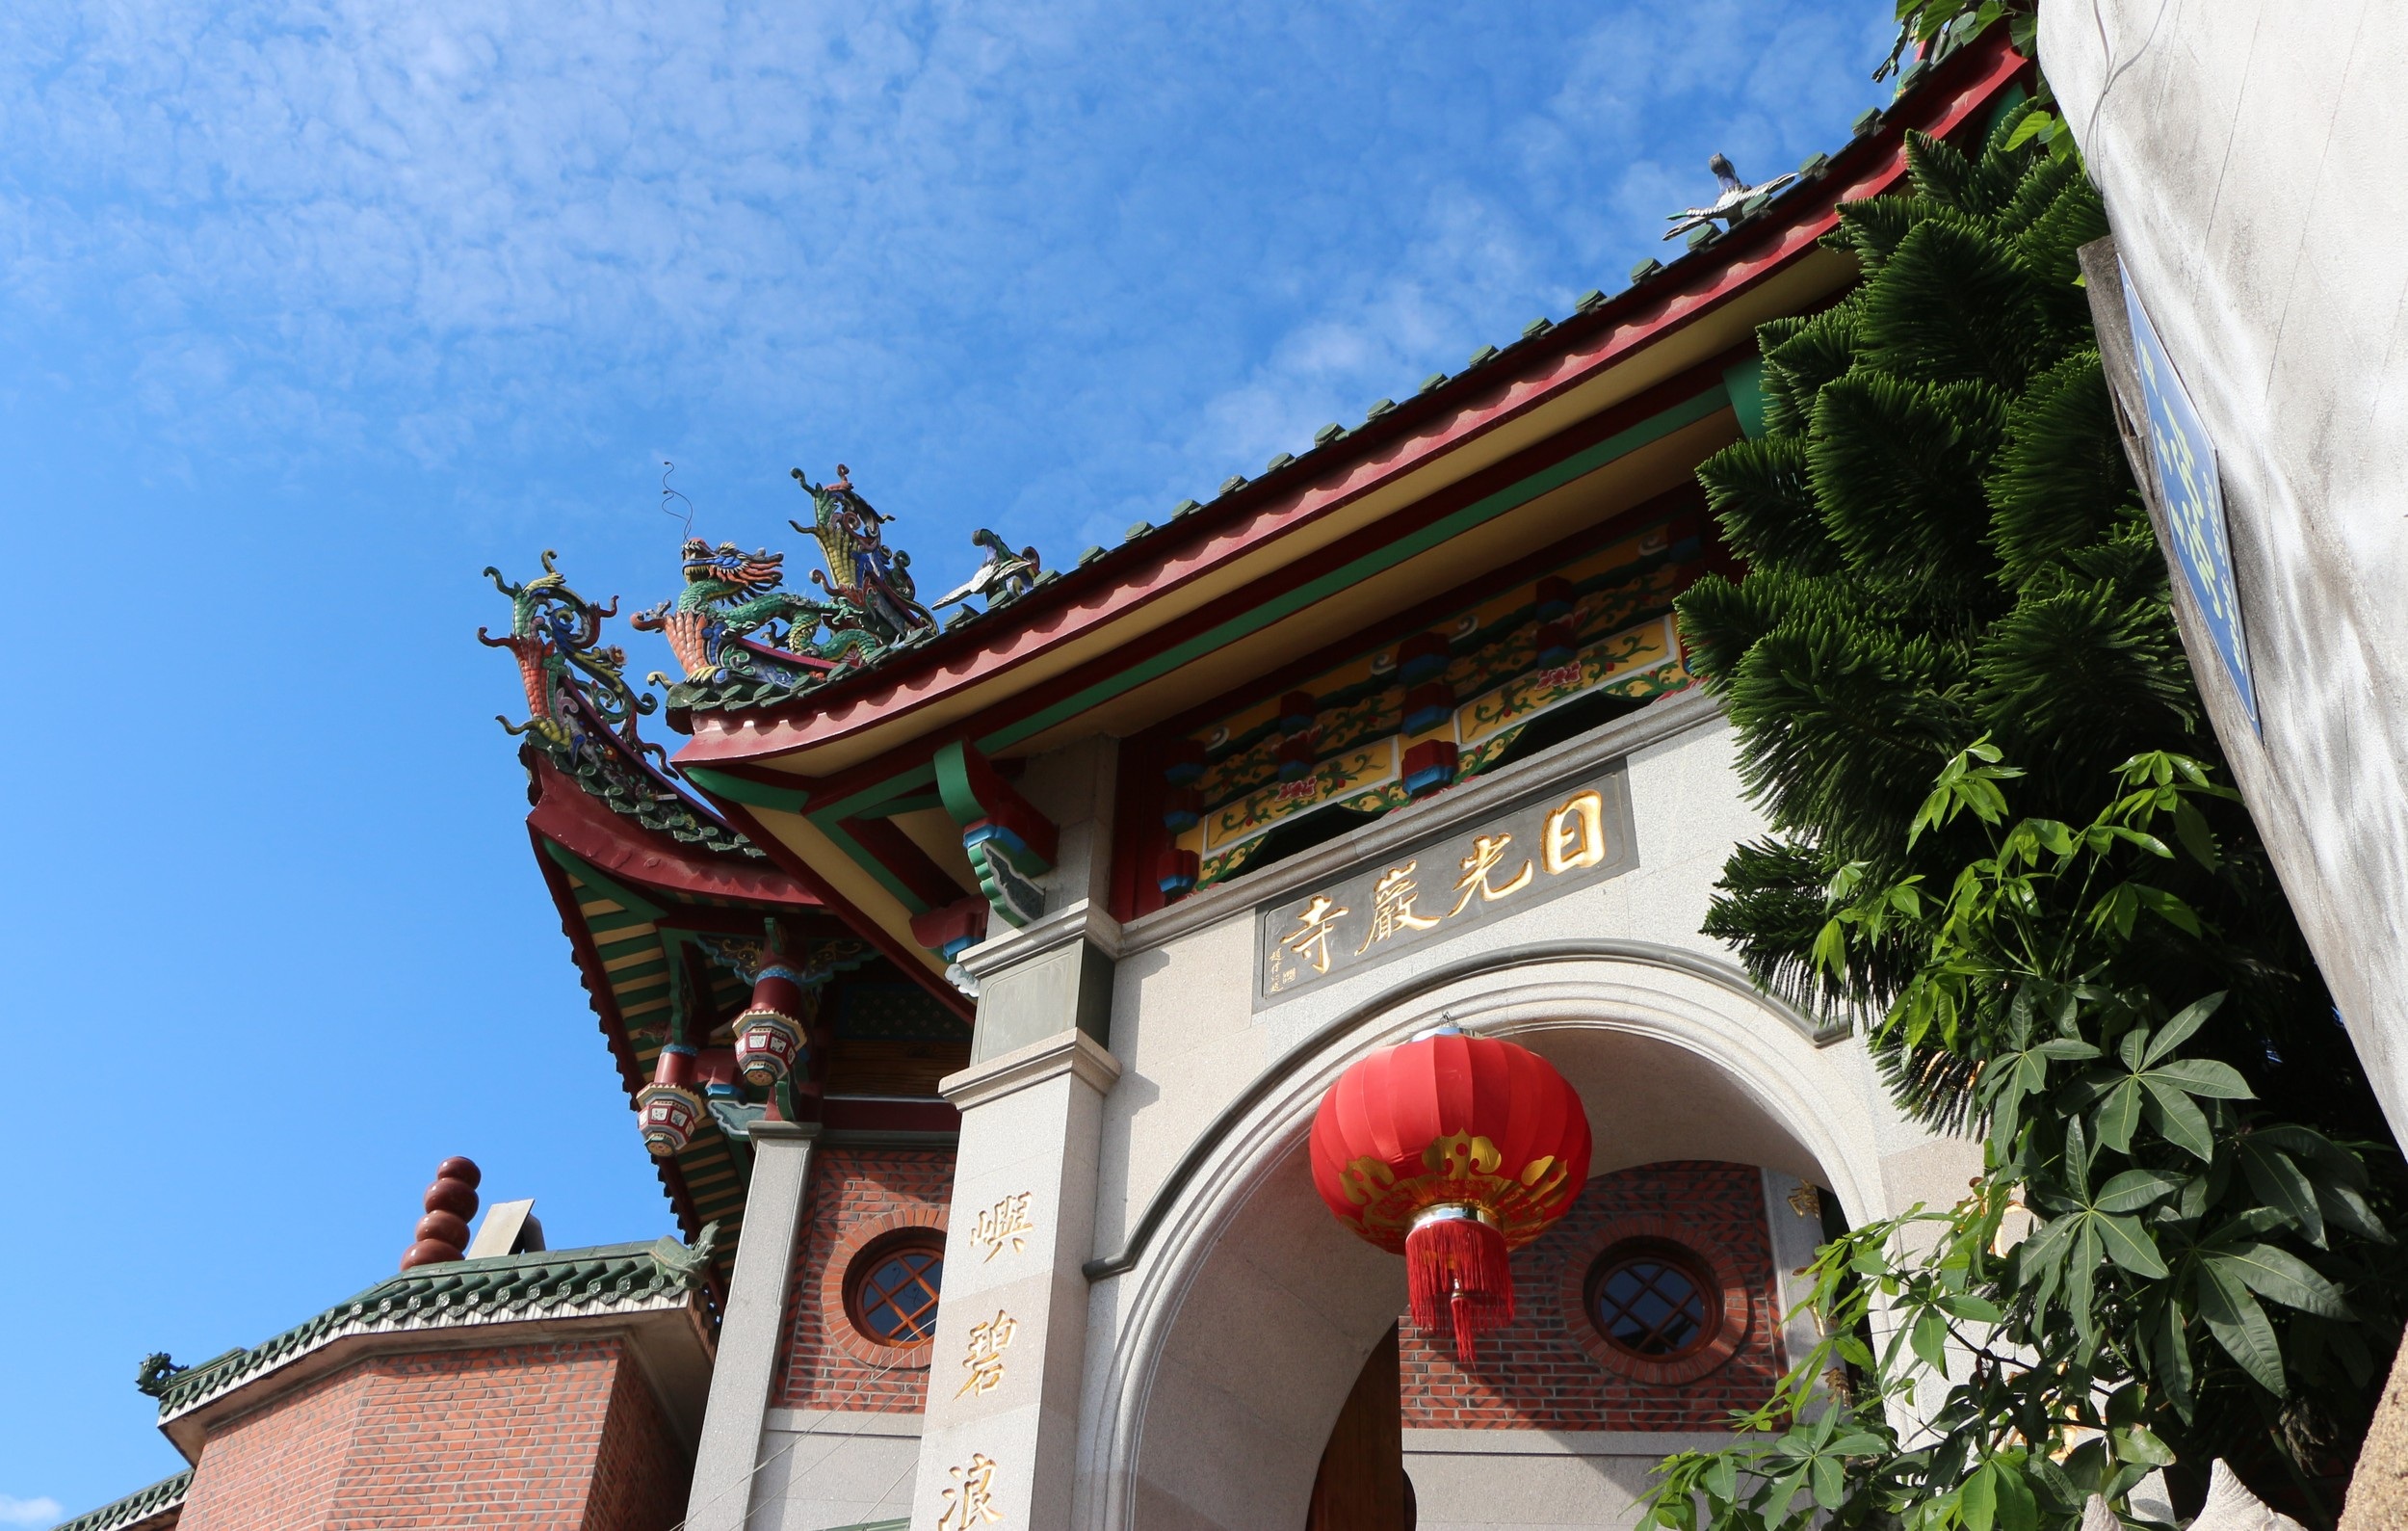
architecture, house, building, travel, tower, tourism, place of worship, temple, shrine, wat, gulangyu island, hindu temple, xiamen, shinto shrine, sunlight rock temple